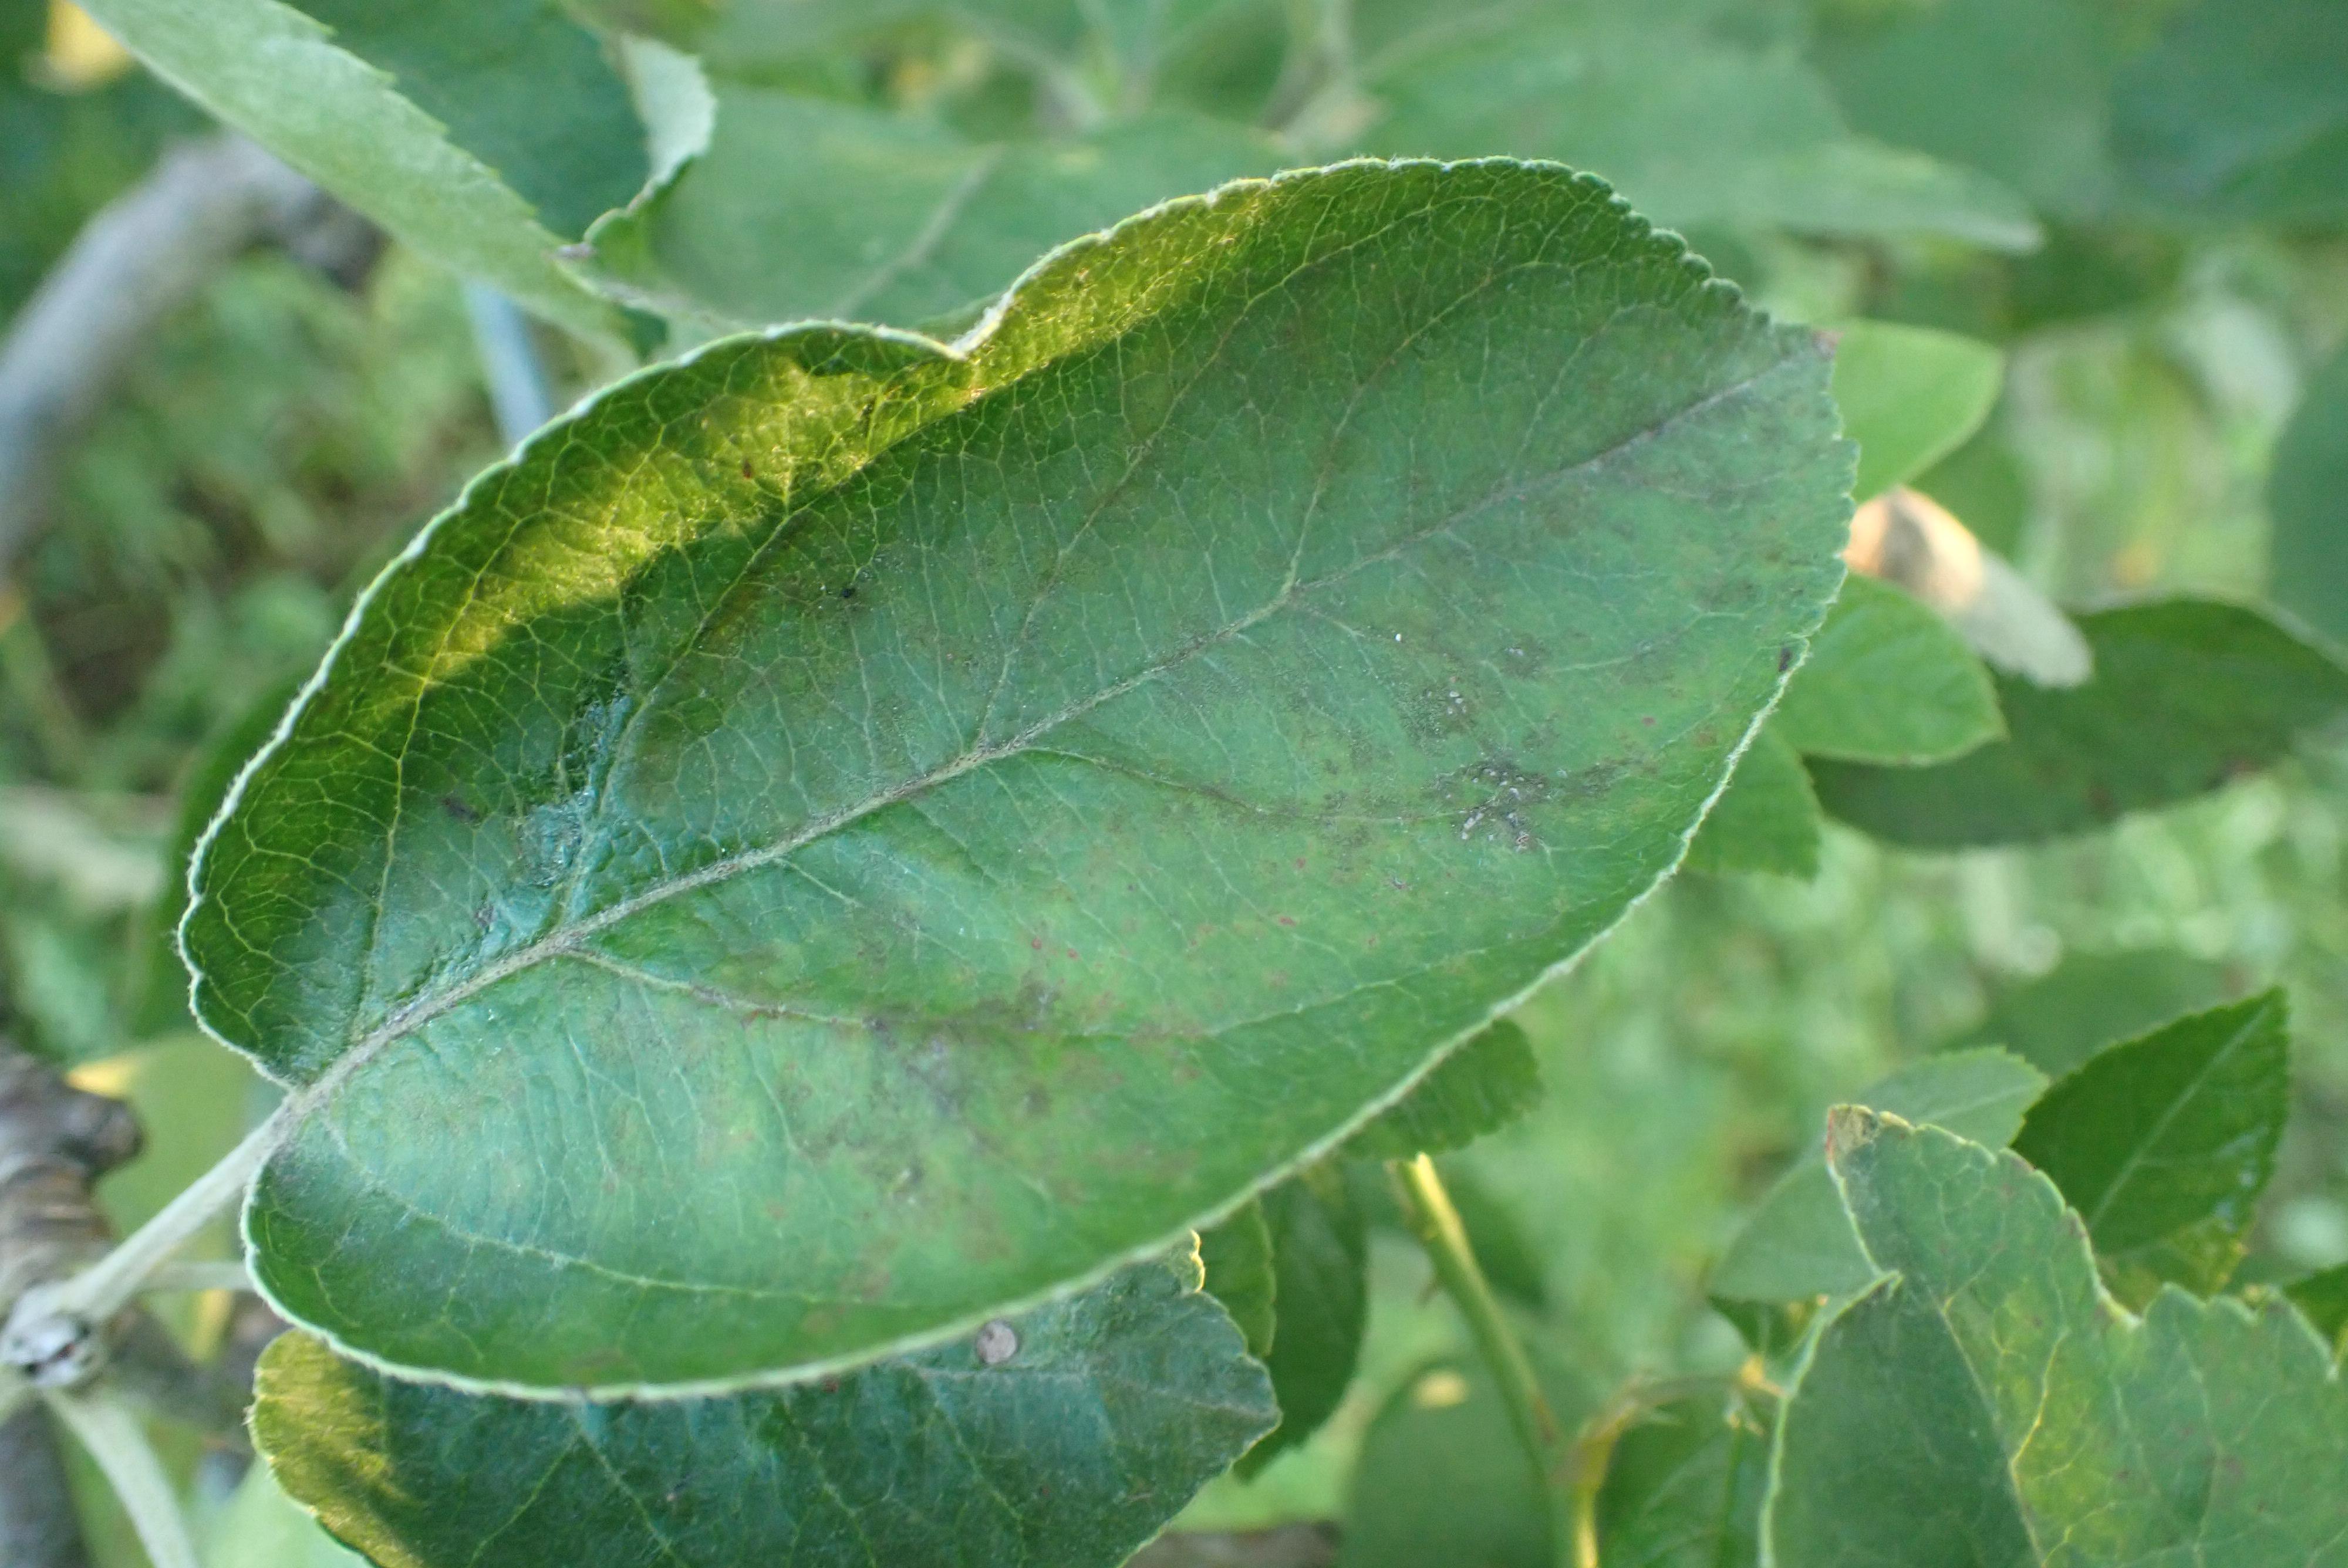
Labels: scab